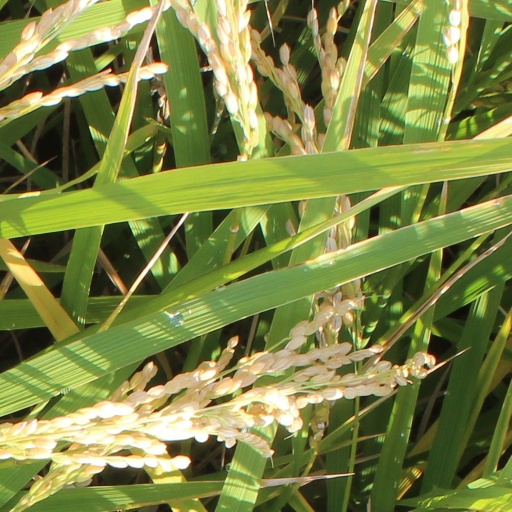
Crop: rice